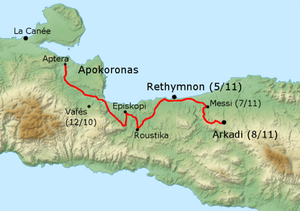
Route empruntée par l'armée turque pour se rendre au monastère d'Arkadi
Le monastère d’Arkadi est un monastère orthodoxe situé sur un plateau fertile à 23 km au sud-est de Rethymnon, sur l'île de Crète.